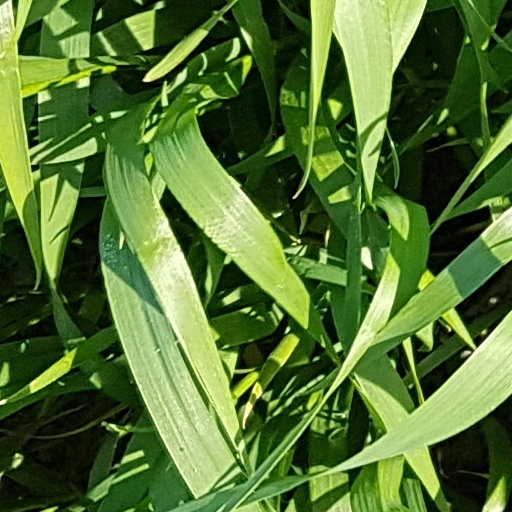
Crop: wheat